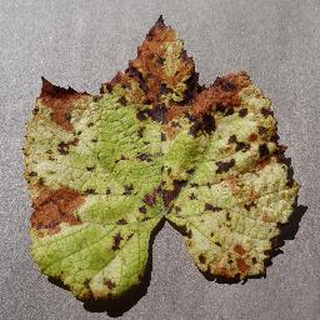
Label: grape_leaf_blight